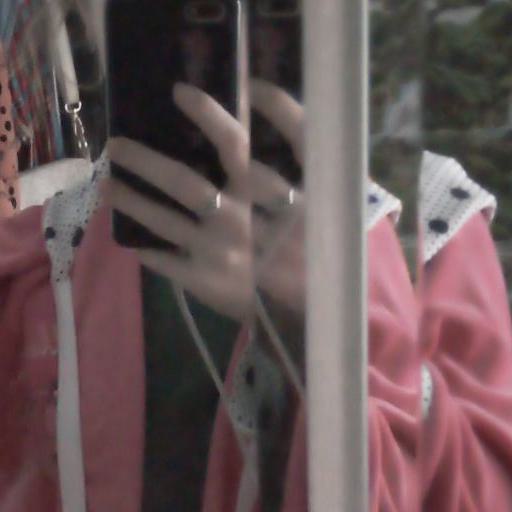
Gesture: no_gesture